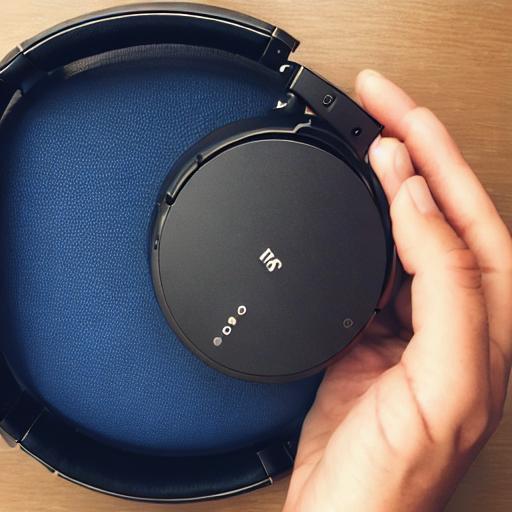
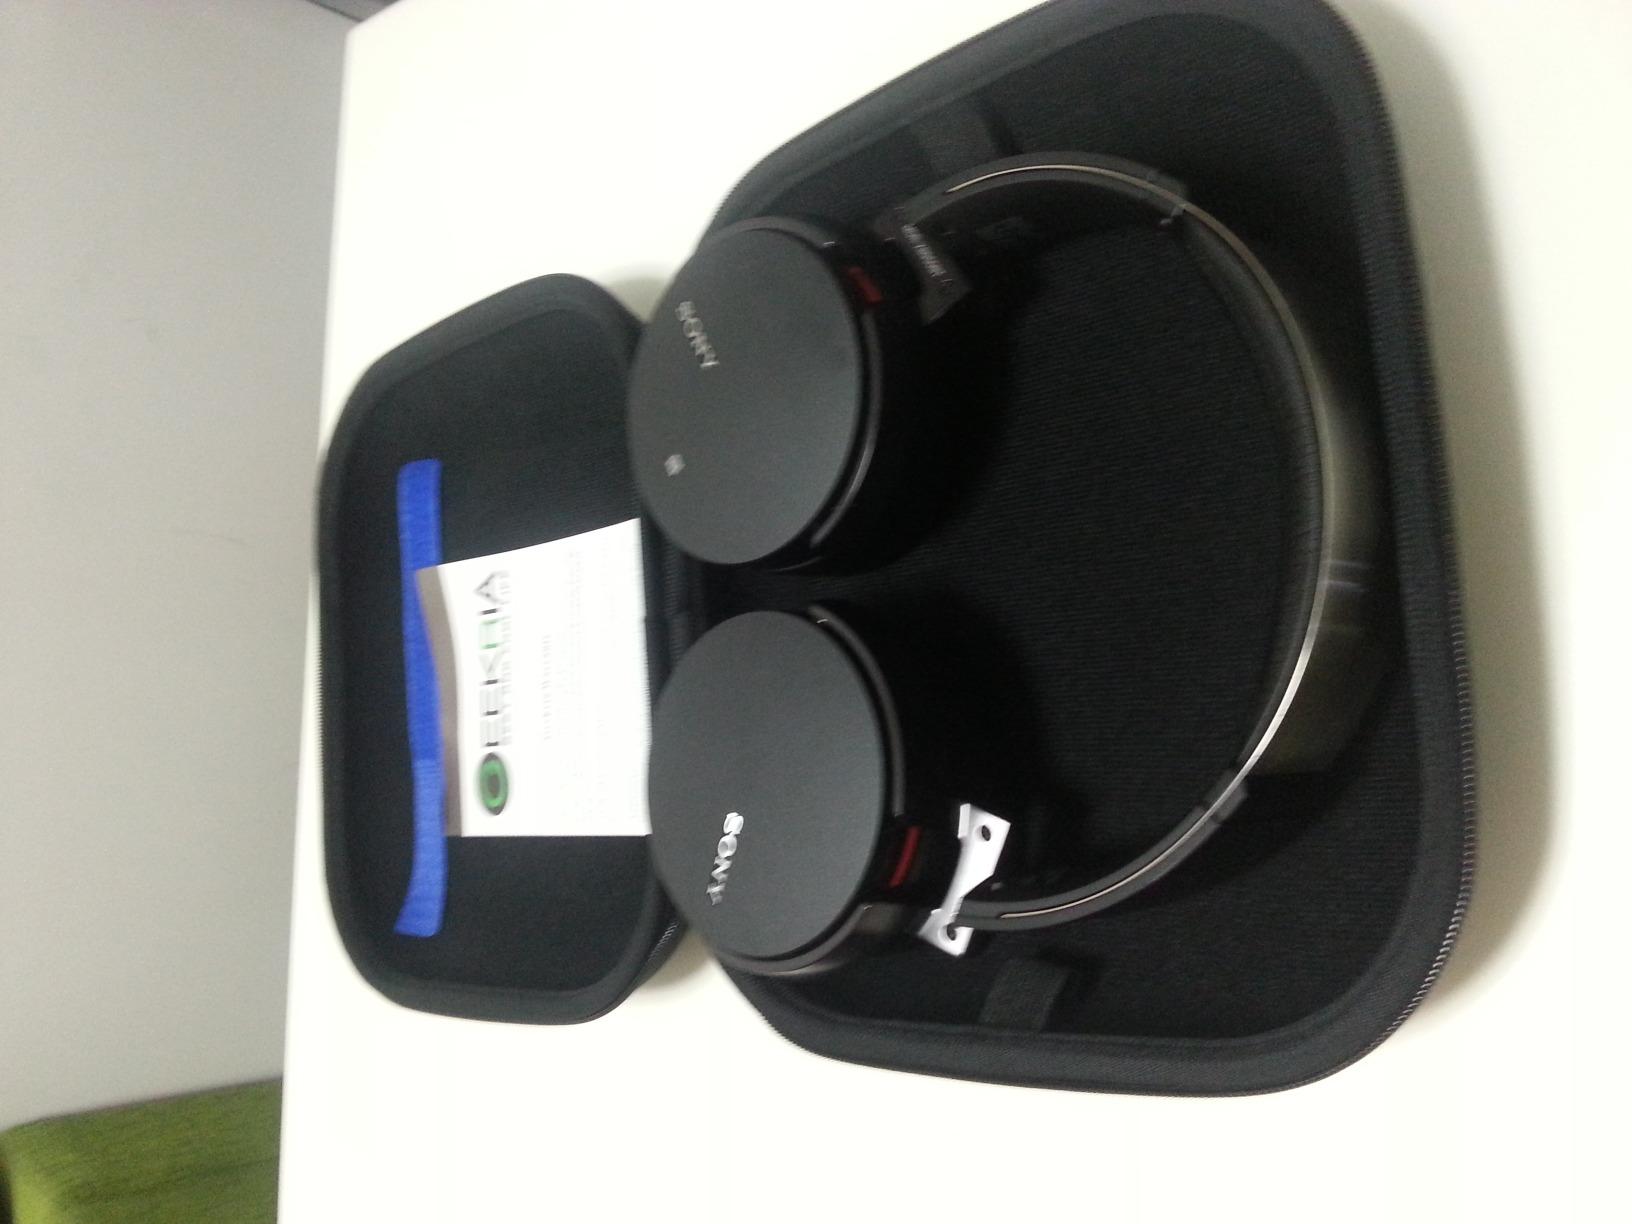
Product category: headphones
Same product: no